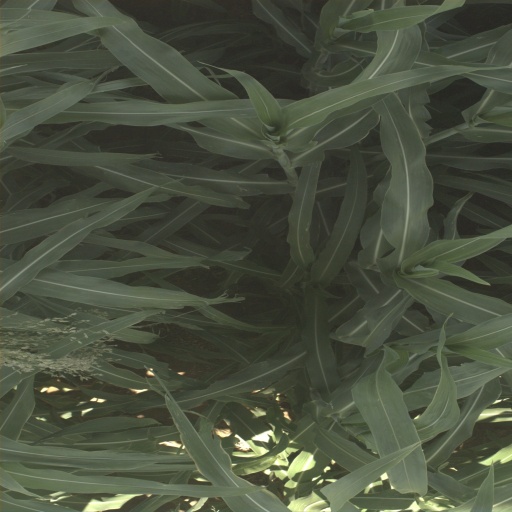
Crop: sorghum